Bartram's Garden

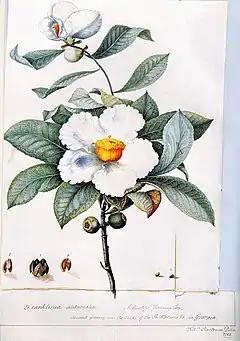
"Franklinia alatamaha" illustration by William Bartram

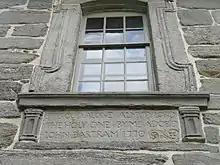
Stone carving by John Bartram dated 1770 on the east-facing side of the Bartram House

Bartram's Garden is the oldest botanic garden to survive in the United States. John Bartram (1699–1777), well-known in colonial American as a botanist, explorer, and plant collector, established the garden in September 1728 after purchasing a farm in Kingsessing Township, Philadelphia County for personal use.